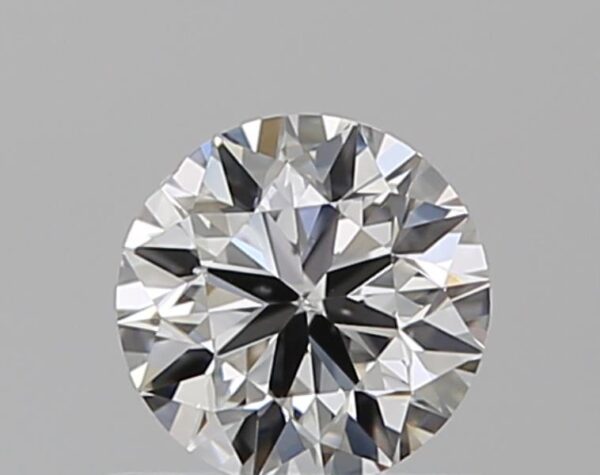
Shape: round
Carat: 0.5
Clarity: SI1
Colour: H
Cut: VG
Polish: EX
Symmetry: VG
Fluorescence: F
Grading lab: GIA
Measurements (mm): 4.98 x 5.02 x 3.16